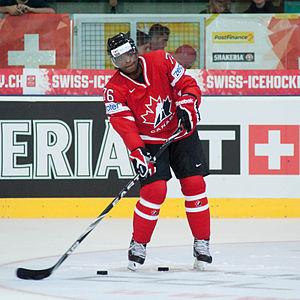
Pernell Karl Sylvester Subban, plus connu sous le nom de P.K. Subban, est un joueur professionnel canadien de hockey sur glace. Il évolue au poste de défenseur pour les Devils du New Jersey.